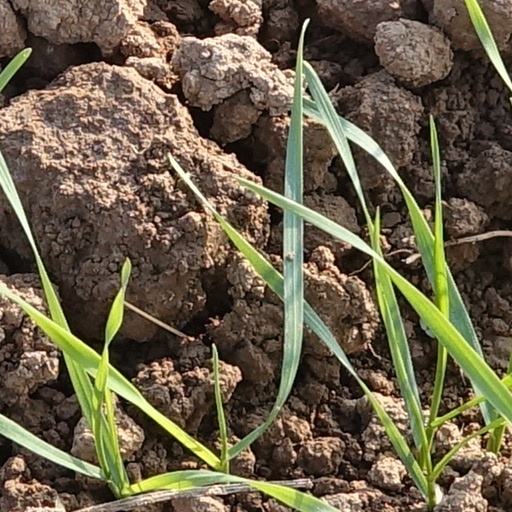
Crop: wheat